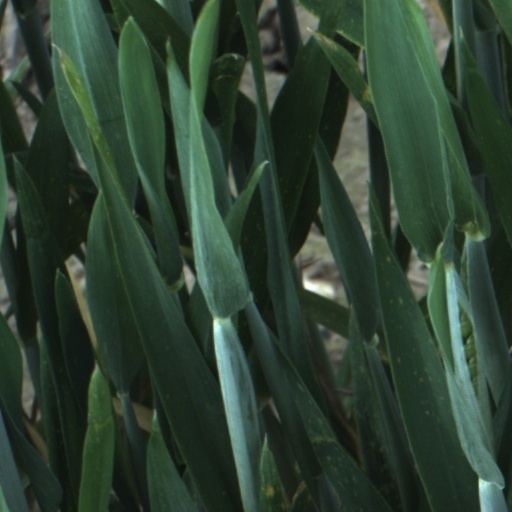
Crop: wheat